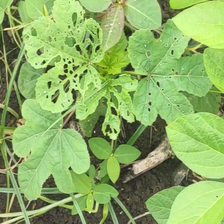
Weed species: Little_Mallow(Malva parviflora)